Herb Alpert

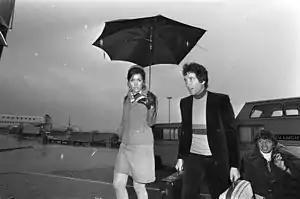
Herb Alpert at Schiphol Airport (1974)

Alpert's 1965 album "Whipped Cream & Other Delights" proved so popular — it was the number one album of 1966, outselling The Beatles, Frank Sinatra, and The Rolling Stones — that Alpert had to turn the Tijuana Brass into an actual touring ensemble rather than a studio band. Some of that popularity might be attributable to the album's notoriously racy cover, which featured model Dolores Erickson seemingly clothed only in whipped cream. However, as writer Bruce Handy pointed out in a "Billboard" article, two other Brass albums, "Going Places" (1965) and "What Now My Love" (1966), "held the third and fifth spots on the 1966 year-end chart despite pleasant yet far more anodyne covers." Another measure of the band's popularity is that a number of Tijuana Brass songs were used as theme music for years by the ABC TV game show "The Dating Game".